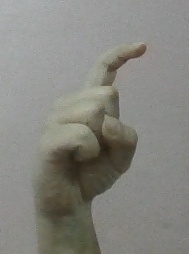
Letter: ra